Soukous

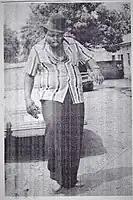
A posture of Pépé Kallé in 1978

Virgin Records produced albums by the Tanzanian-Zairean Orchestra Makassy and the Kenya-based Orchestra Super Mazembe. The Swahili song "Shauri Yako" ("It's your problem") gained widespread acclaim in Kenya, Tanzania, and Uganda. Another influential Zairean ensemble, Les Mangelepa, relocated to Kenya and achieved immense popularity across East Africa. Zairean singer Samba Mapangala and his band Orchestra Virunga, based in Nairobi, released the LP "Malako", which became a pioneering release in Europe's emerging world music scene. Meanwhile, between 1976 and 1977, Sam Mangwana and the African All Stars dominated the dance halls of Kinshasa with records produced in West Africa, which were different from the sounds produced in the two-track studios of Kinshasa. Following this, there was a migration to Lomé and Cotonou, followed by Franco Luambo's departure to Belgium.